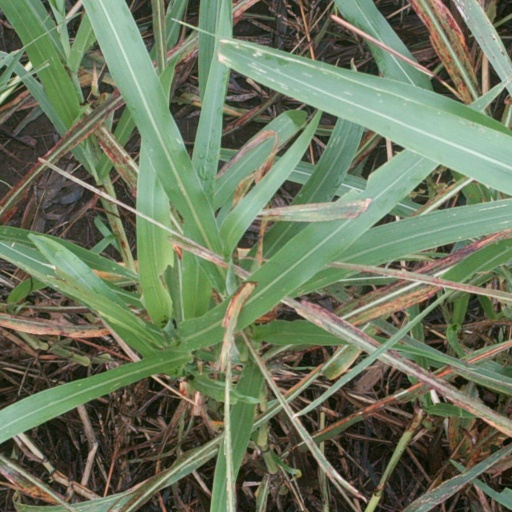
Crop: sorghum